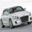
Label: automobile